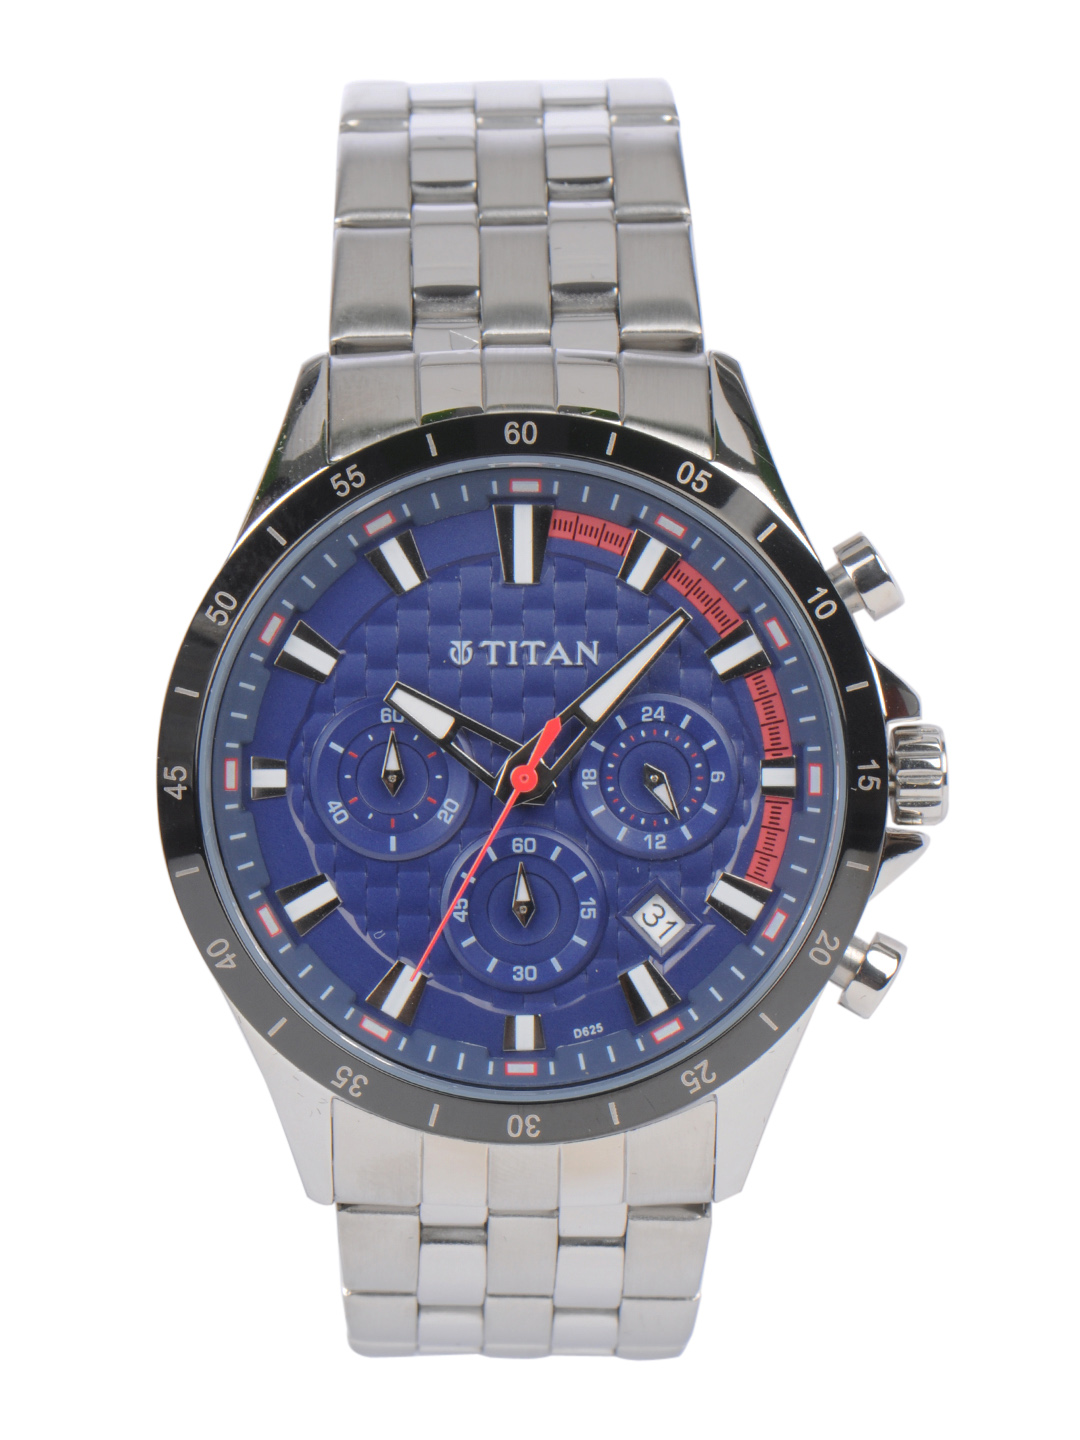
Titan Men Chronograph Blue Dial Watch
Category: Accessories / Watches / Watches
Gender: Men
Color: Blue
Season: Winter 2016
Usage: Casual